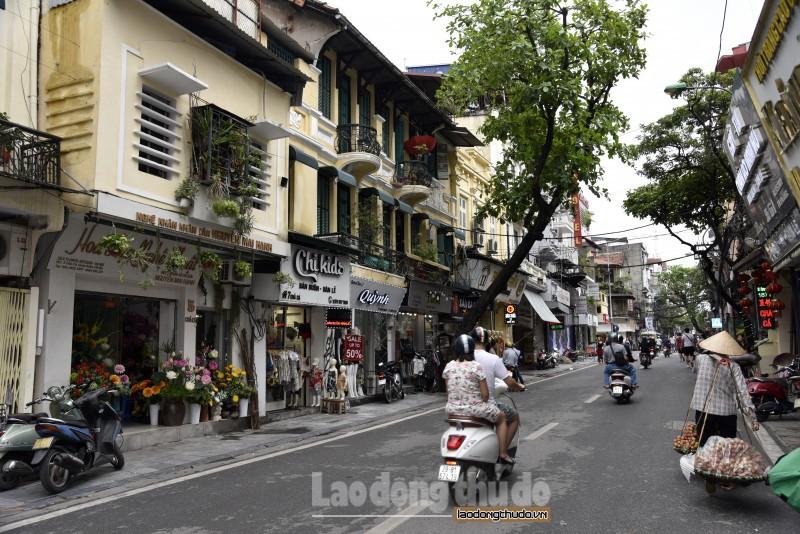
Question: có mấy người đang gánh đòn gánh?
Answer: có một người